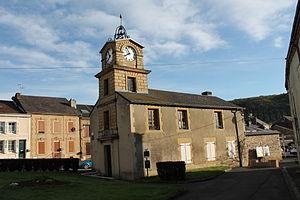
Ancienne mairie de Neufmanil (08)
Neufmanil est une commune française, située dans le département des Ardennes en région Grand Est.